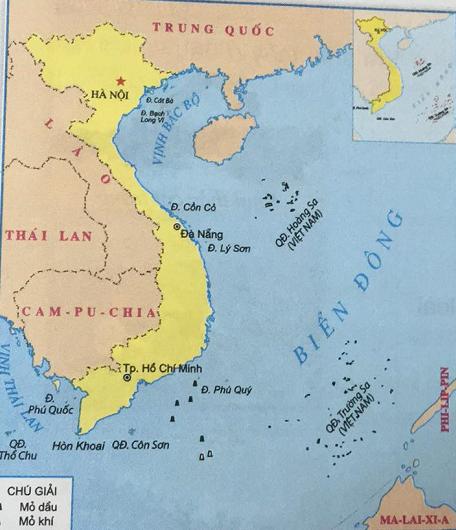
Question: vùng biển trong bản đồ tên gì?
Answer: biển đông